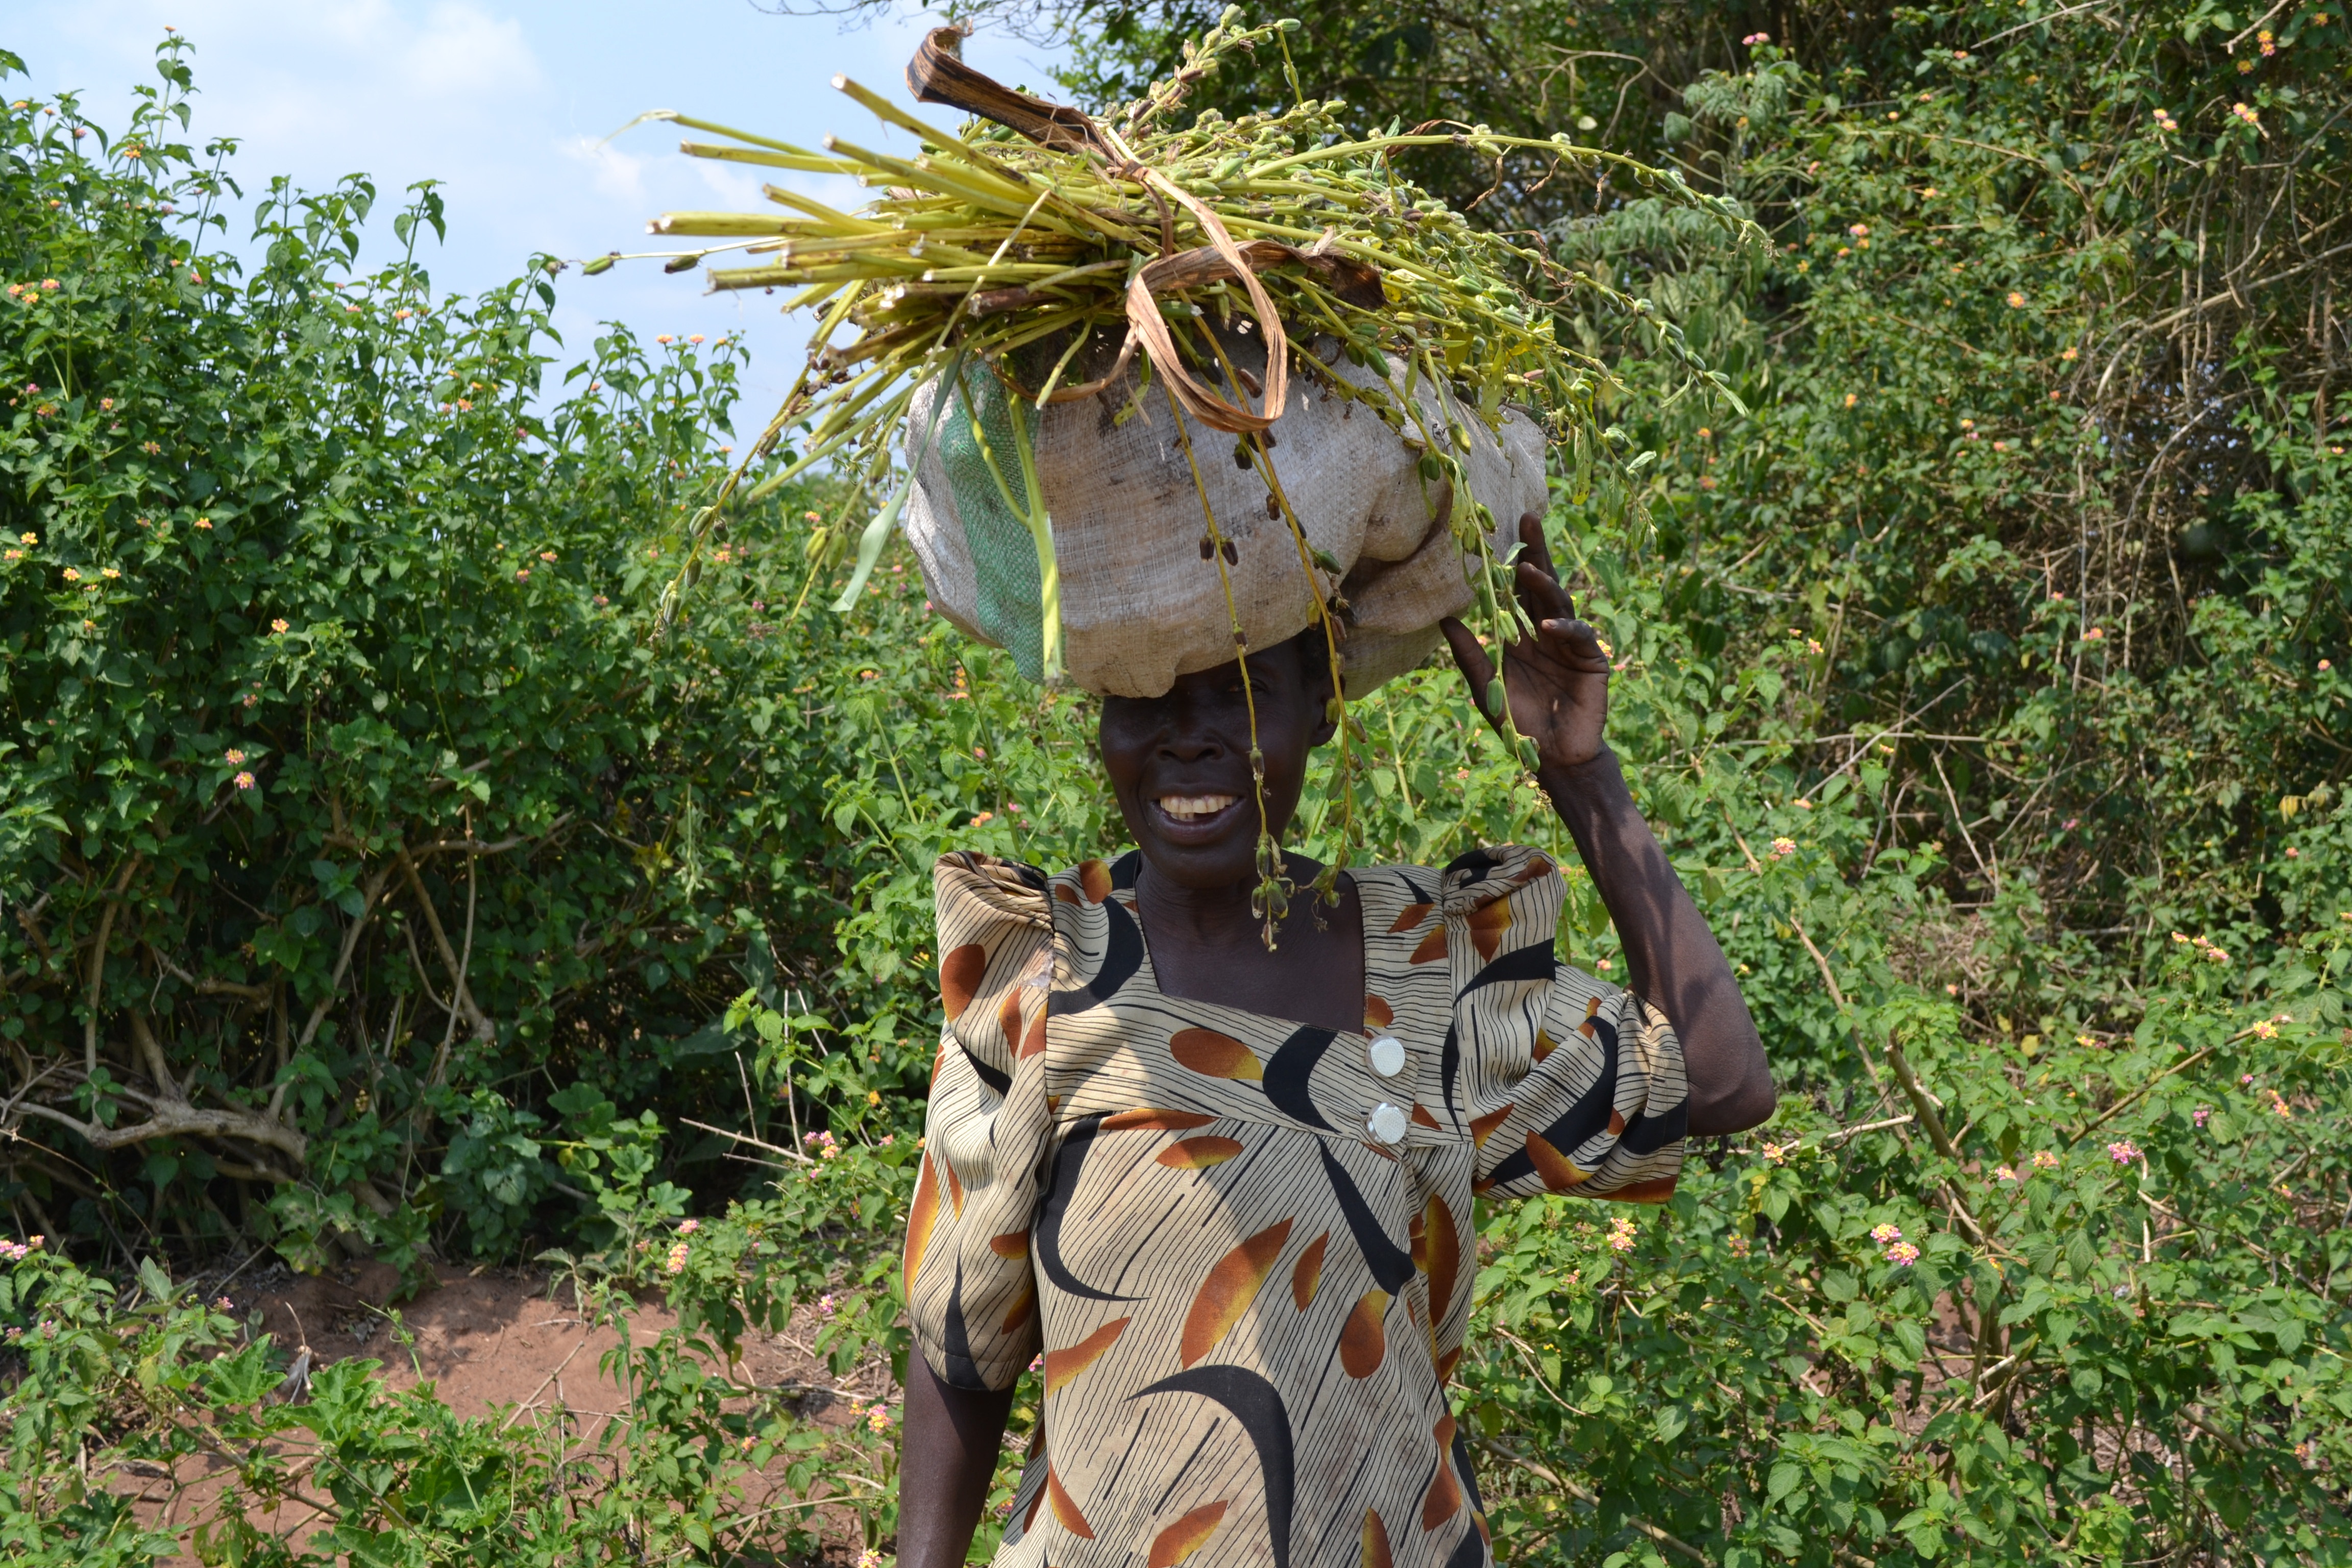
tree, adventure, wildlife, jungle, africa, native, rainforest, culture, tribal, safari